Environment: real
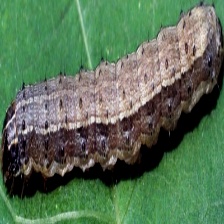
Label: fall_armyworm